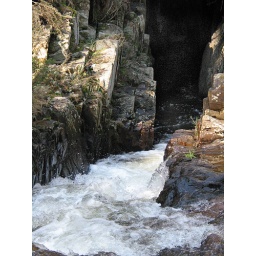
Miners cut a tunnel through rock in the 1850s to divert water from the river to use in gold mining.